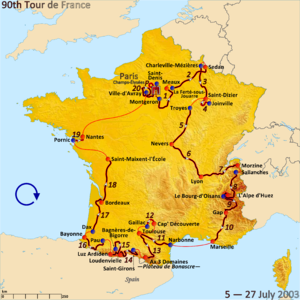
Tour de France 2003
Tour de France i 2003 var hundredeåret for første udgave af Tour de France og løbets 90. udgave.